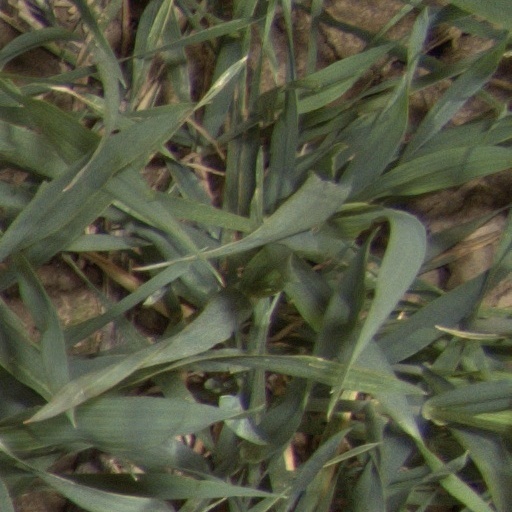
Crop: wheat